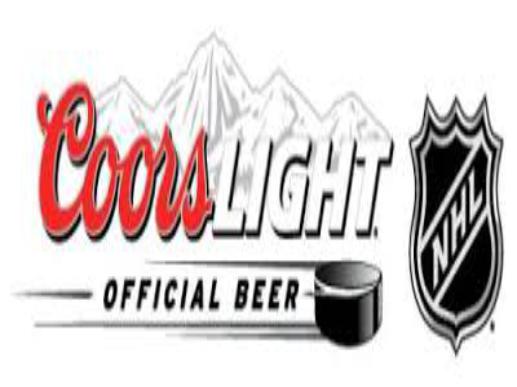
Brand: Coors
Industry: Food